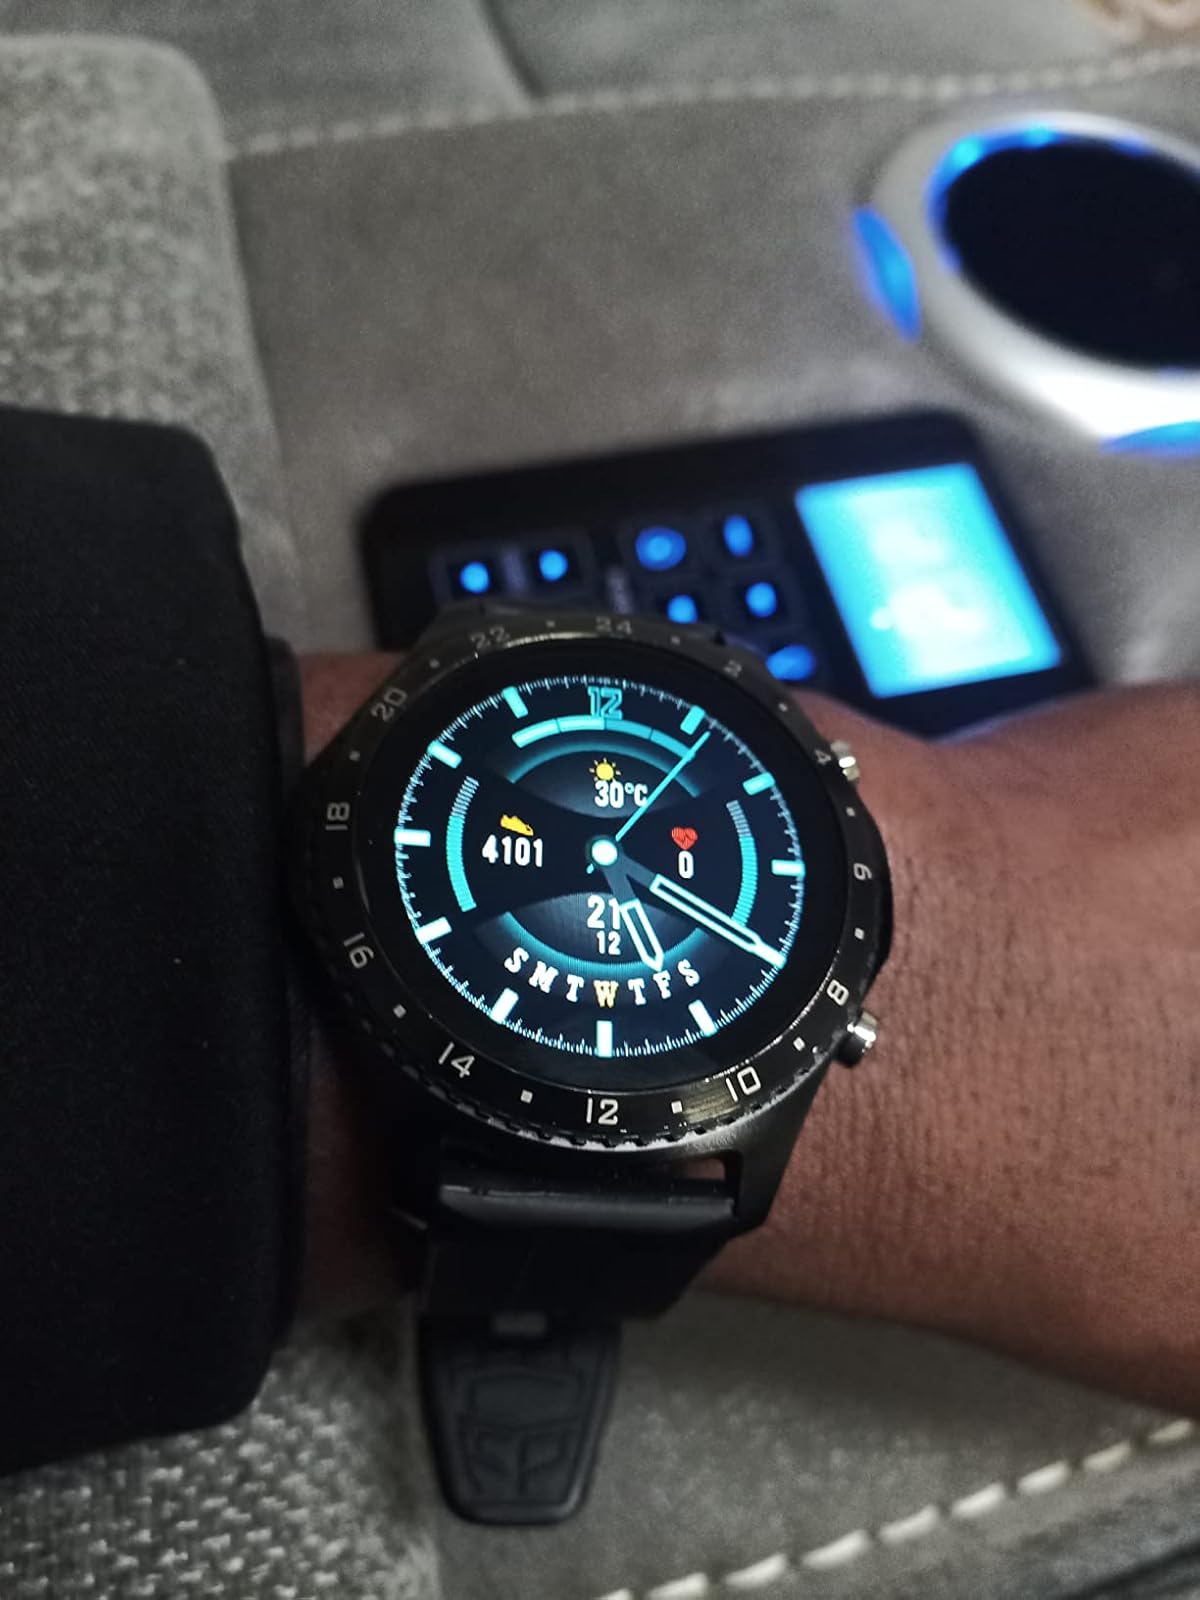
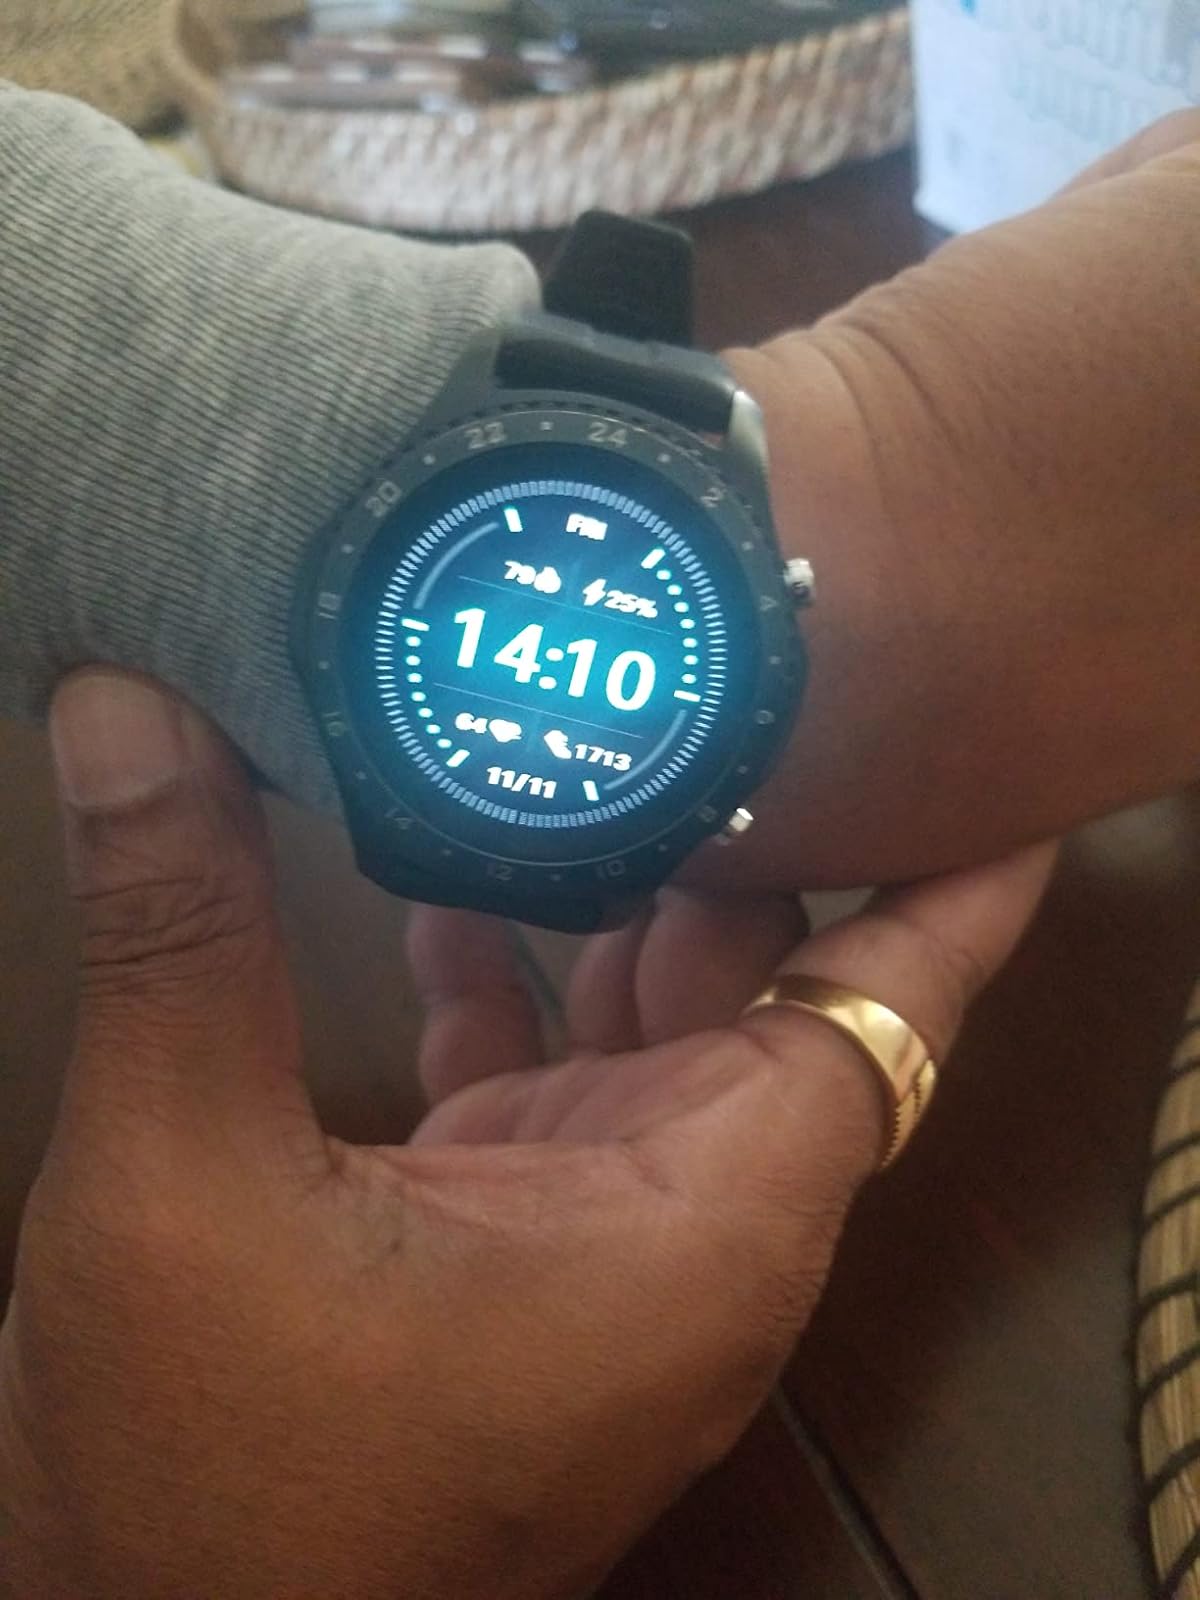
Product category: smartwatch
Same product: yes